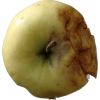
Label: Apple hit 1